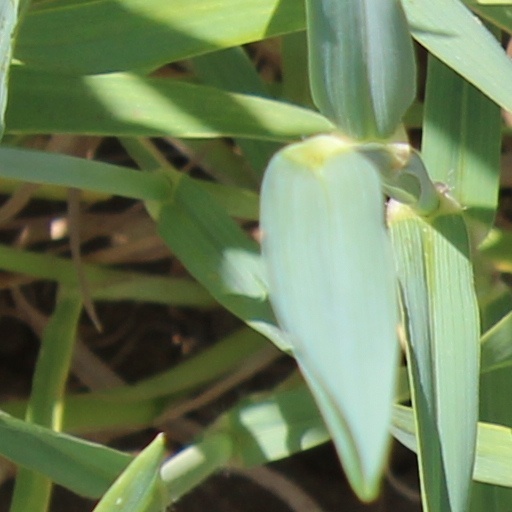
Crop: wheat